French peasants

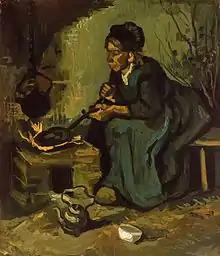
"A Peasant Woman Cooking by a Fireplace"; by Vincent van Gogh; 1885

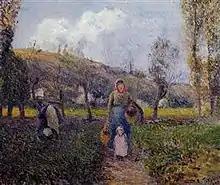
"A Peasant Woman and Child Harvesting the Fields"; Camille Pissarro; 1882

France faced a series of major economic crises after 1770. Because of very expensive wars, and inadequate financial system, the government was virtually bankrupt. From the point of view of the peasants, rapid population growth, harvest failures, physiocratic calls for modernization of agriculture, and rising seigneurial dues motivated peasants to destroy feudalism in France. They played a major role in starting the French Revolution in 1789. However most quickly retired from active political involvement. Karl Marx argued that the “allotment farmer” lacked political unity due to the sheer local nature of their lives. Napoleon I was widely popular. The Second Republic was widely resented for imposing high taxes, most notorious among them the 45 centime tax.